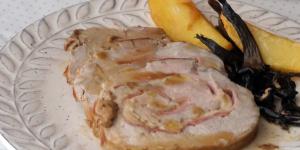
lomo relleno al horno para navidad